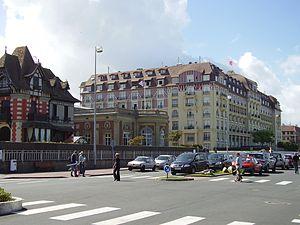
Hôtel Royal à Deauville (France, Calvados)
Tu n'es plus rien est un roman français de René Boylesve, paru en 1917.
Deauville est une commune française du département du Calvados, en Normandie, peuplée de 3 604 habitants.